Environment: real
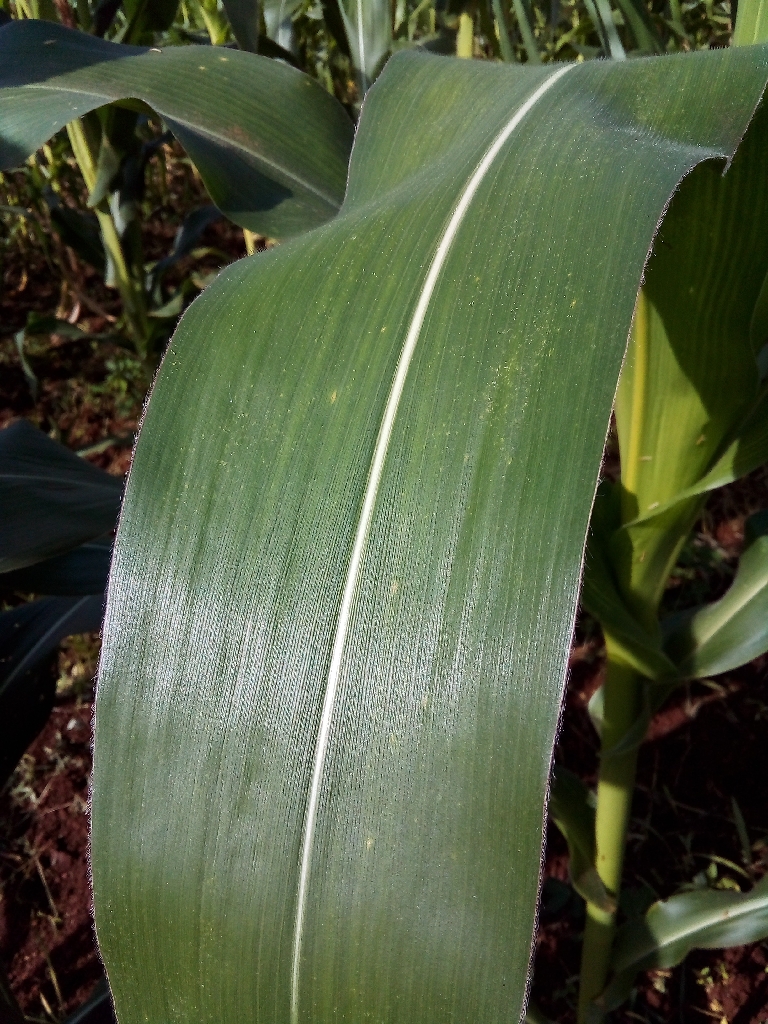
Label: healthy